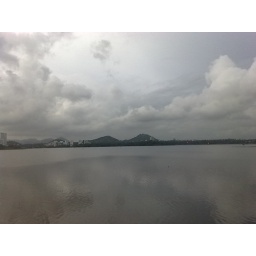
What do u see.. lovely reflections, the ripples or the black stone like thingi in the water.... Captured on Nokia N82